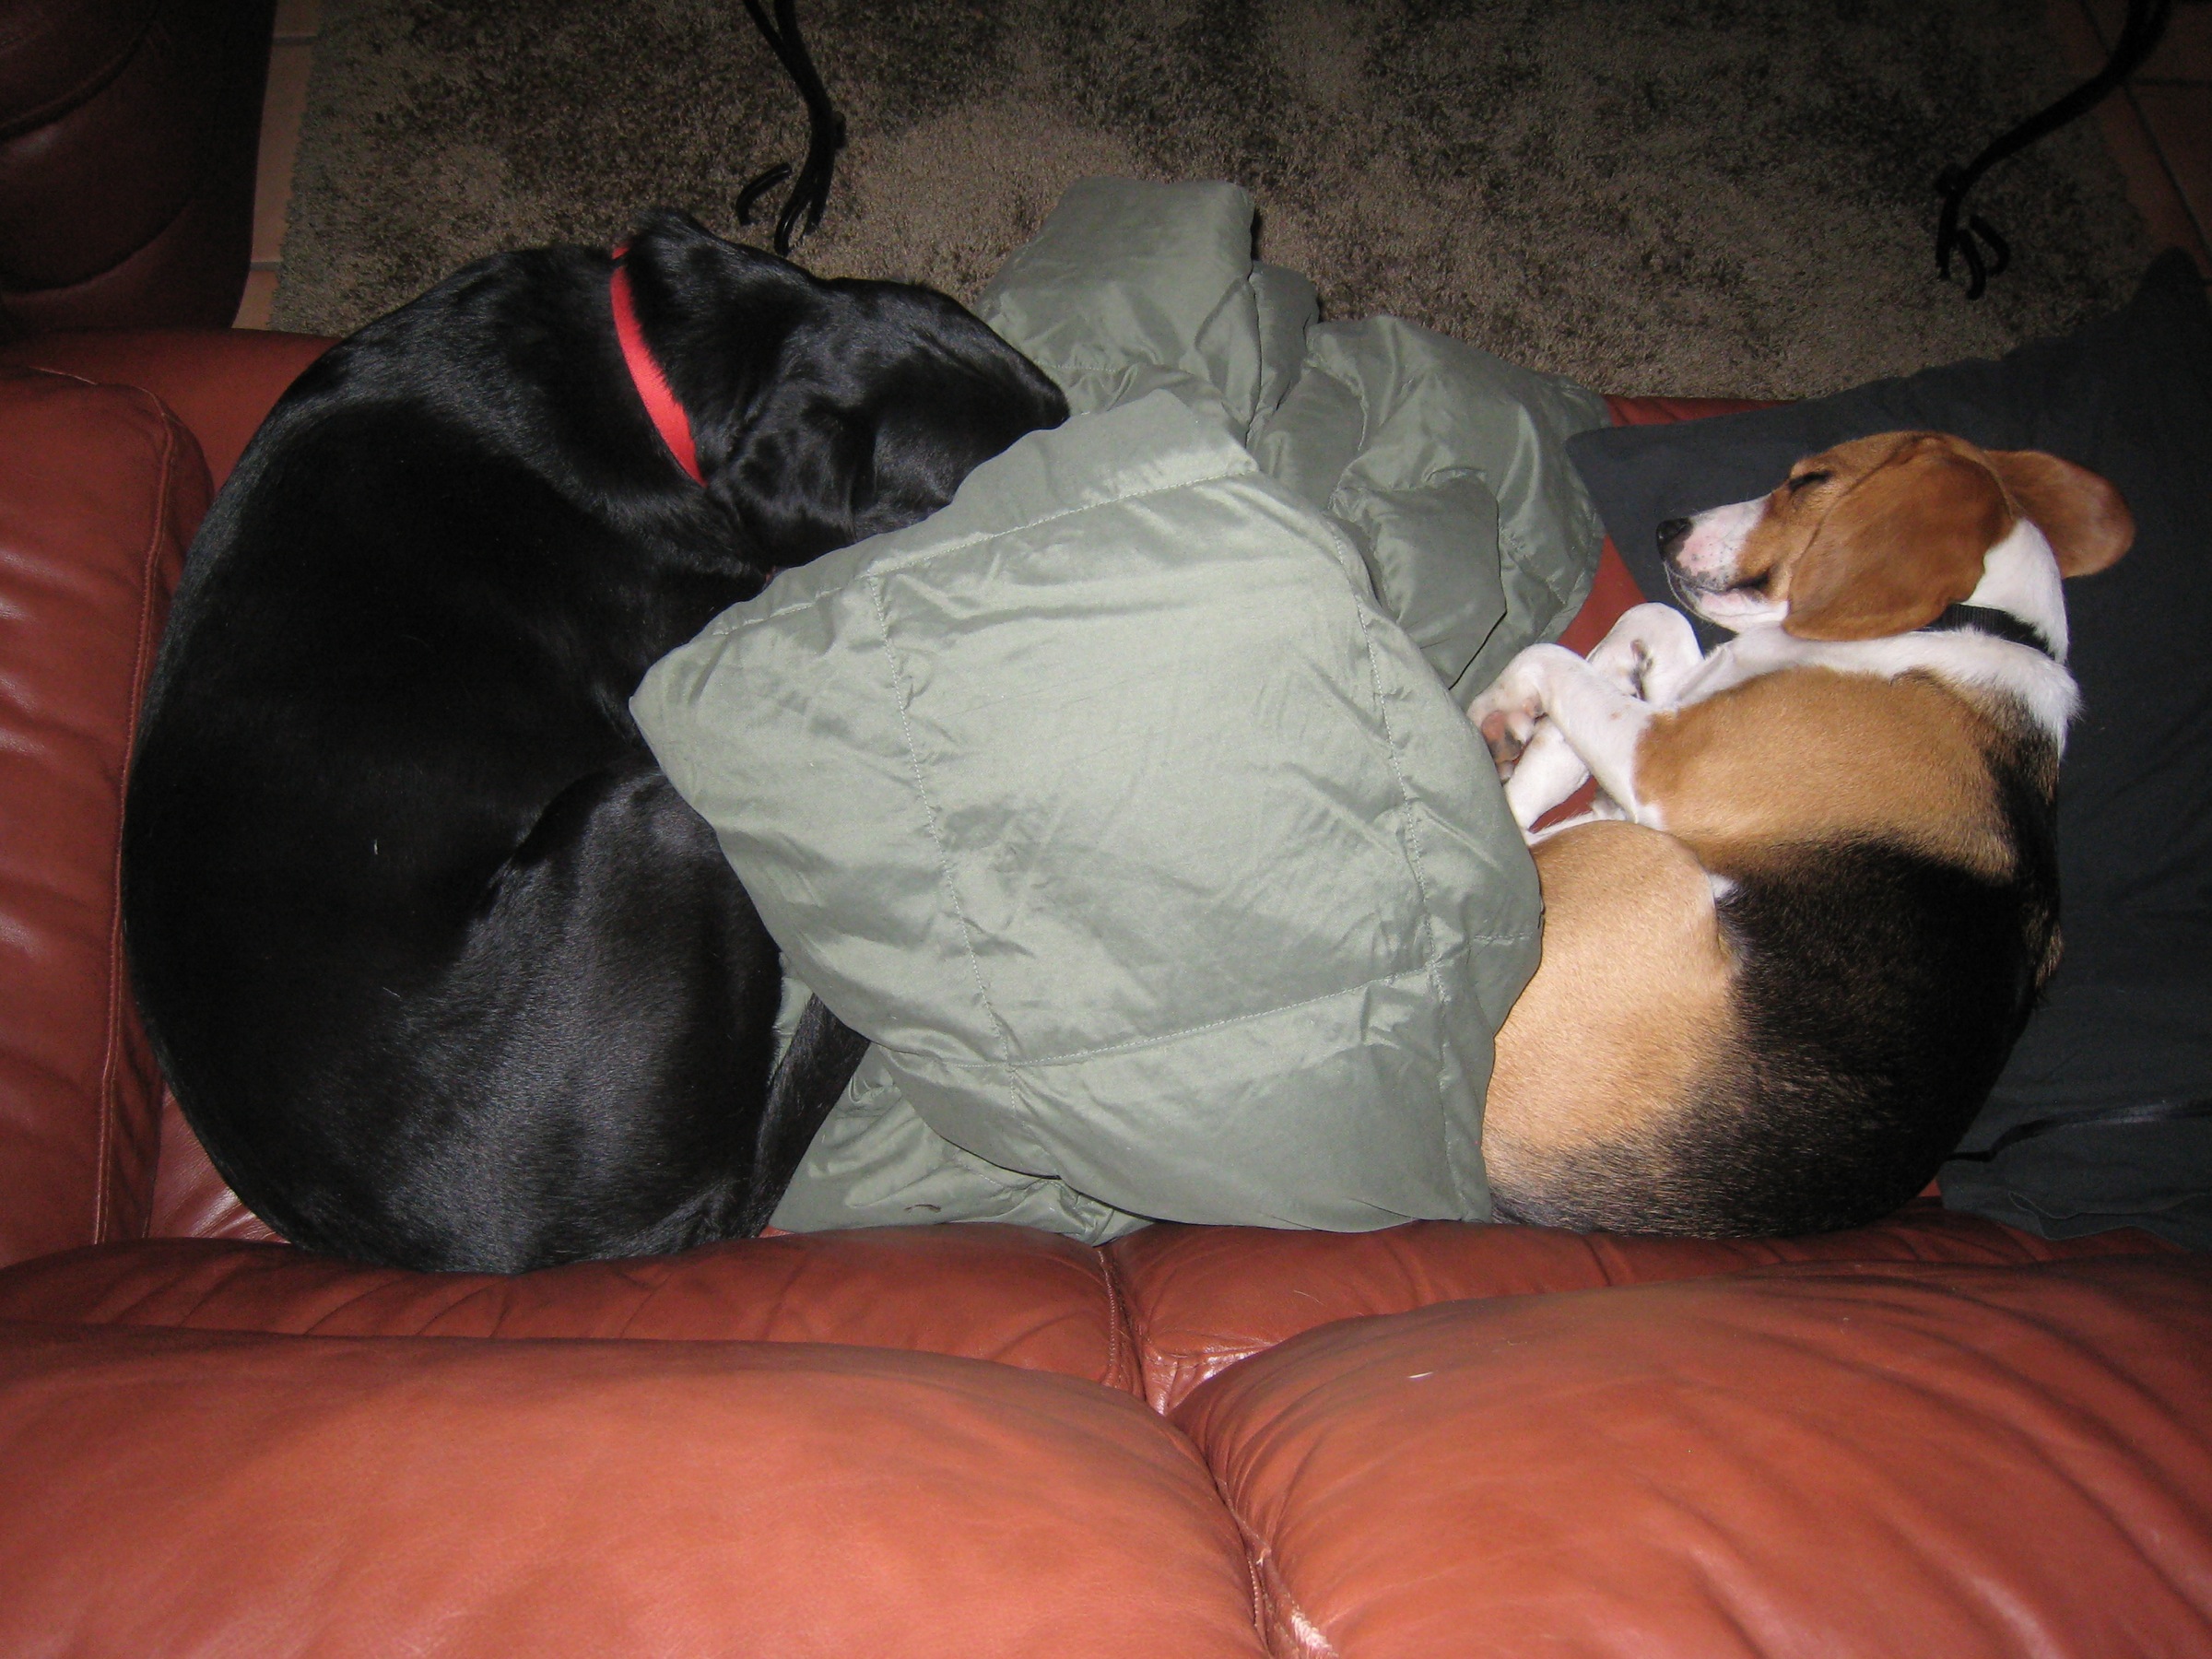
puppy, dog, mammal, nap, nose, sleep, vertebrate, fresa, cadu, dog like mammal